Aftermath of World War I

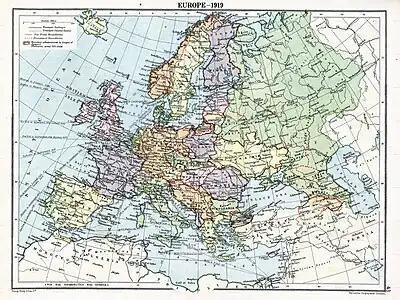
Political divisions of Europe in 1919 after the treaties of Brest-Litovsk and Versailles and before the treaties of Trianon, Kars, Riga and the creation of the Soviet Union, Irish Free State and Turkish Republic

A far-left and often explicitly communist revolutionary wave occurred in several European countries in 1917–1920, notably in Germany and Hungary. The single most important event precipitated by the privations of World War I was the Russian Revolution of 1917.